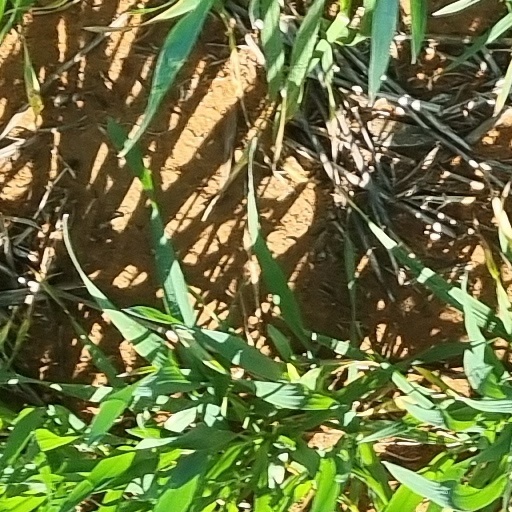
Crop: wheat